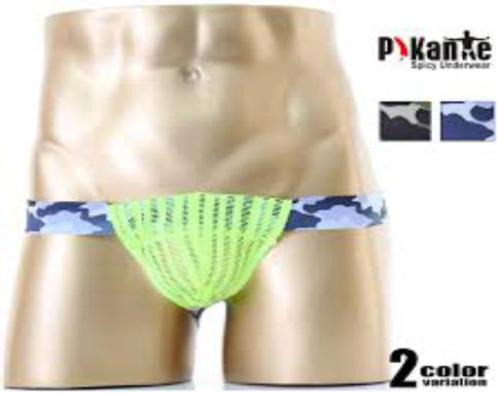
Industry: Clothes